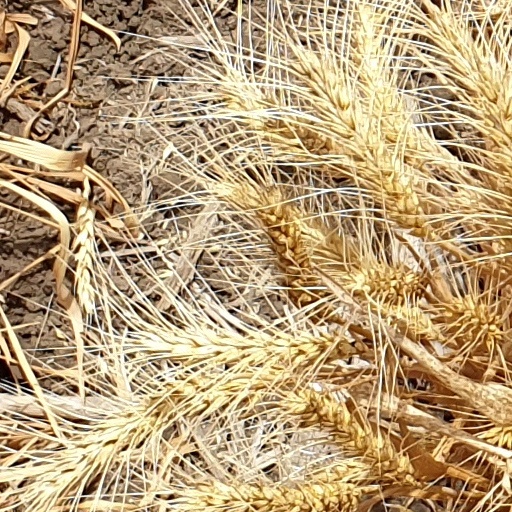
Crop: wheat